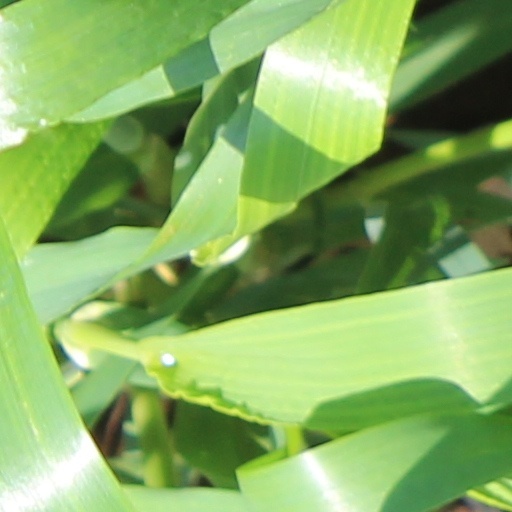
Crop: wheat